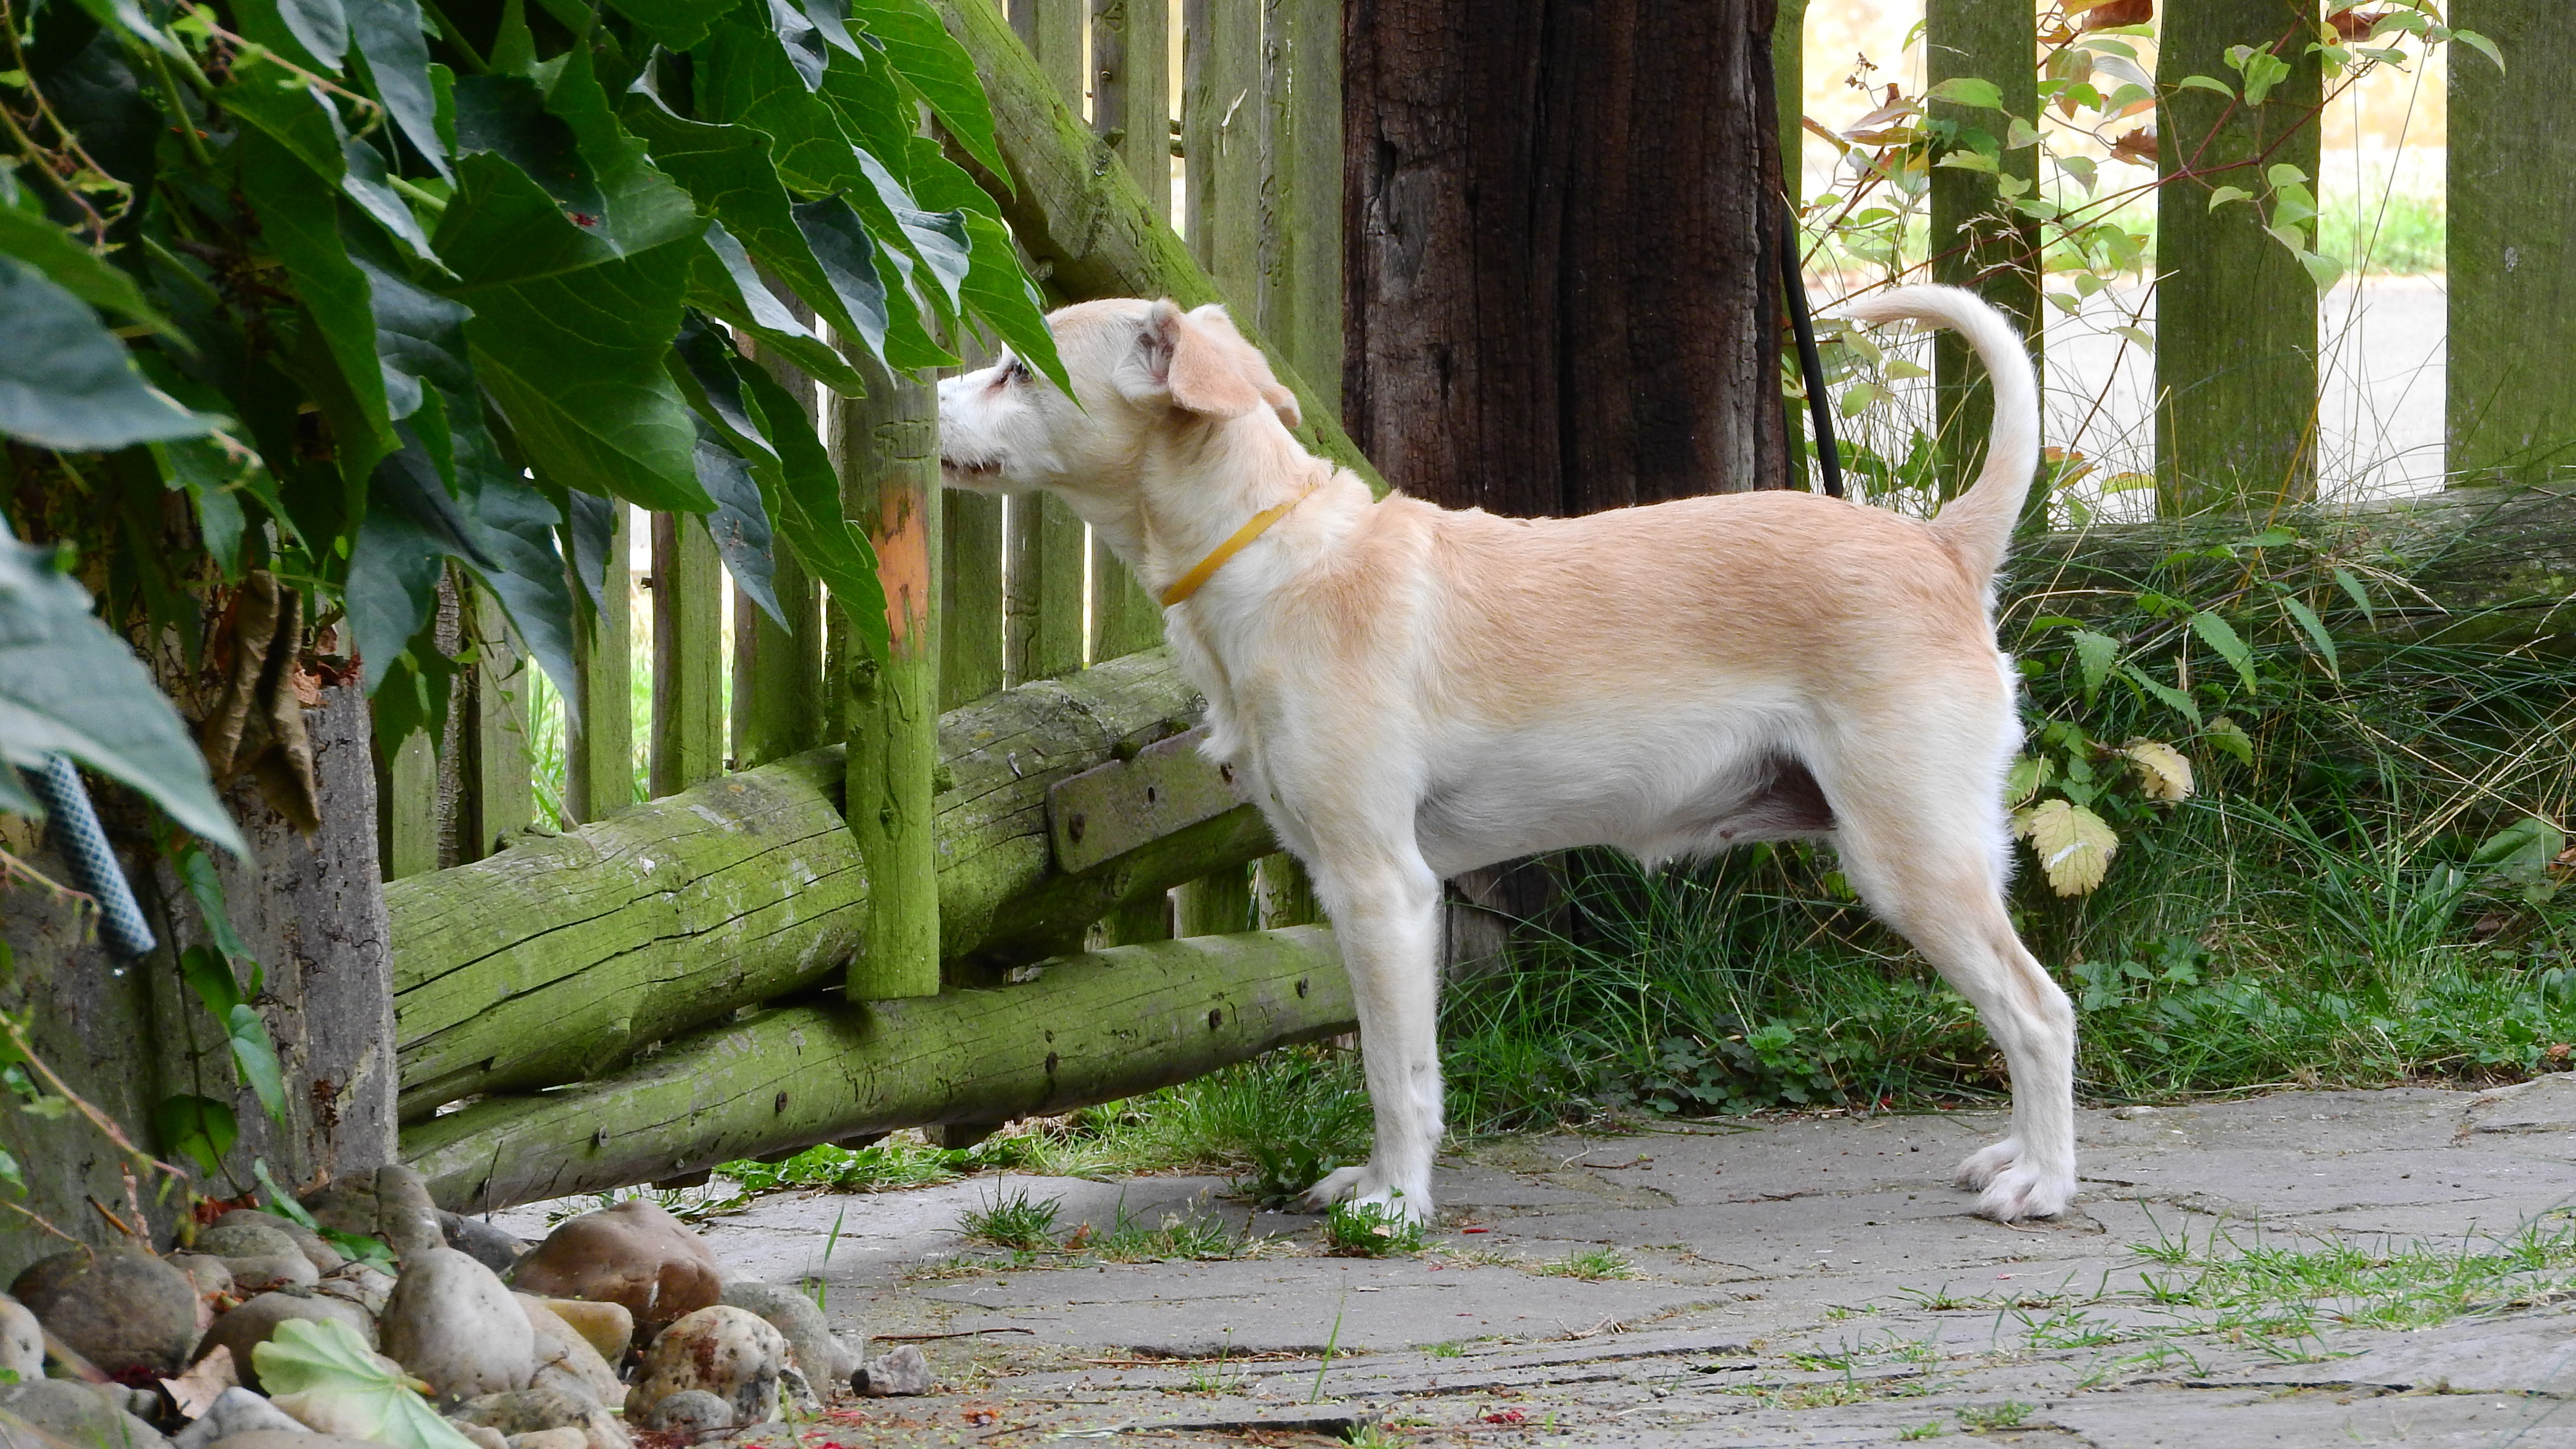
dog, mammal, vertebrate, guard dog, dog fence, street dog, dog like mammal